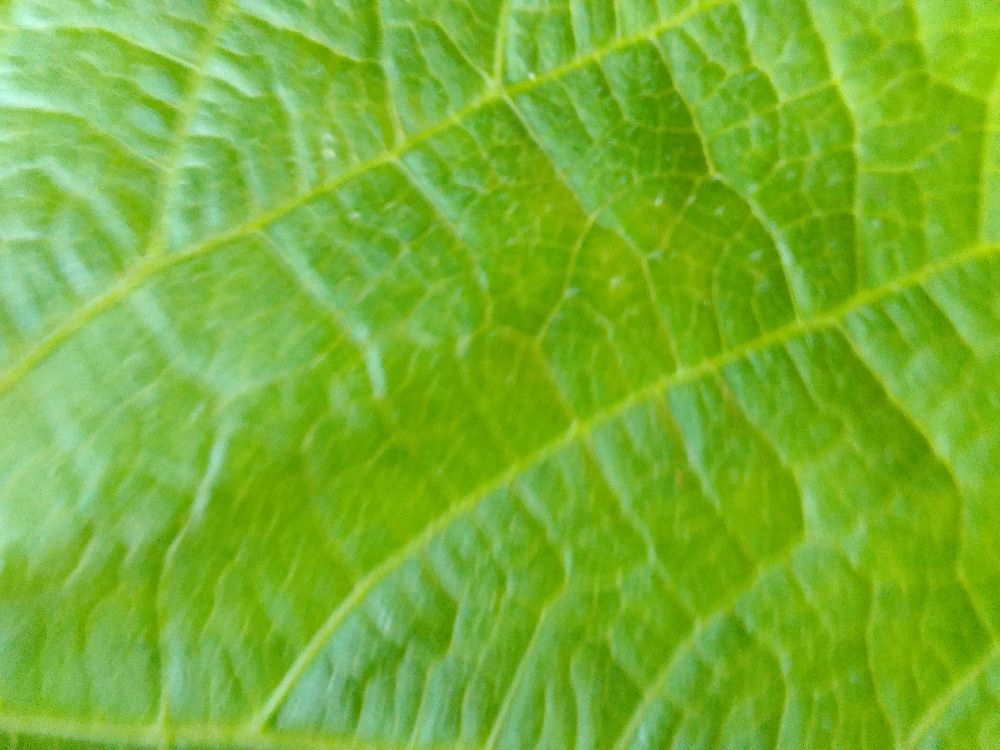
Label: healthy